Portrait of Tommaso Portinari

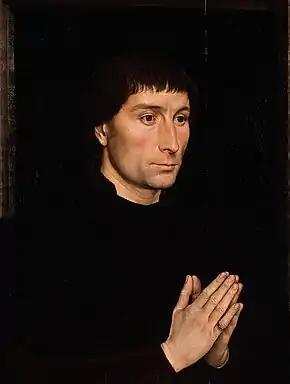
Hans Memling, "Portrait of Tommaso Portinari", c.1470, Metropolitan Museum of Art

Portrait of Tommaso Portinari by Hans Memling is held by the Metropolitan Museum of Art, New York City. It was made c.1470 in oil on oak panel, and measures . The painting and Memling's "Portrait of Maria Portinari" form the wings from a since dismantled triptych; the central panel is believed to have been a now lost depiction of the Madonna and Child; perhaps Memling's "Virgin and Child" in the National Gallery, London.